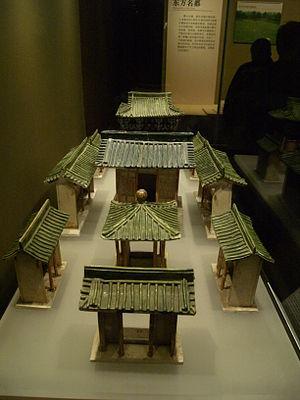
Les figurines funéraires de la dynastie Tang sont des figures en terre cuite de personnes et d'animaux fabriquées sous la dynastie Tang comme éléments de mobilier funéraire à placer dans les tombes. On croyait que les choses représentés deviendraient disponibles pour le service du défunt dans l'au-delà. Les figures sont faites de céramique moulée avec de la couleur généralement ajoutée, bien que souvent sur une partie seulement de la figure et pas obligatoirement selon des modes naturalistes. Là où la coloration se trouvait dans la peinture, elle n'a souvent pas survécu, mais dans de nombreux cas, il s'agissait de glaçure sancai, qui a généralement bien résisté.
La dynastie Tang est une dynastie chinoise précédée par la dynastie Sui et suivie par la période des Cinq Dynasties et des Dix Royaumes. Elle a été fondée par la famille Li, qui prit le pouvoir durant le déclin et la chute de l'empire Sui.